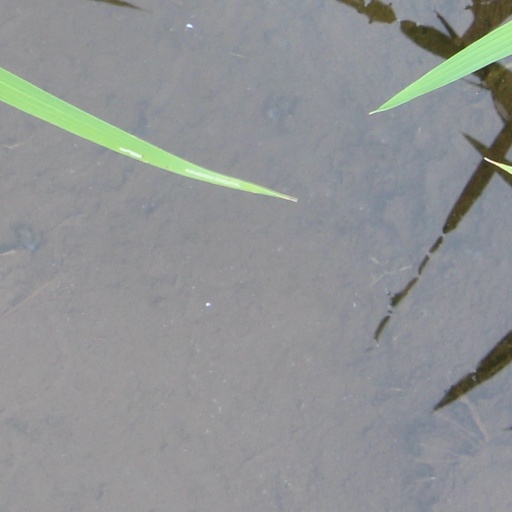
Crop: rice